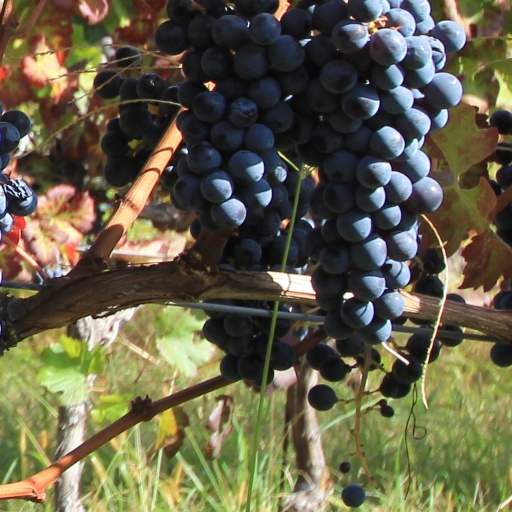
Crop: grape